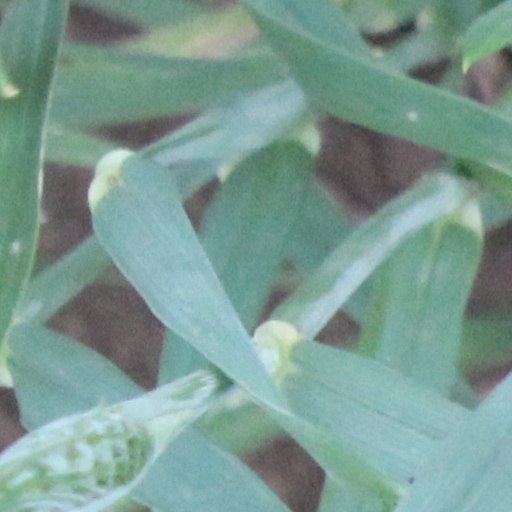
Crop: wheat